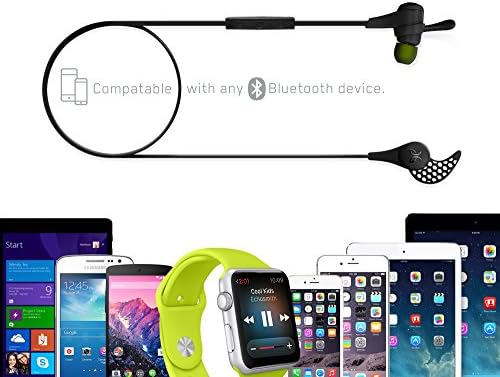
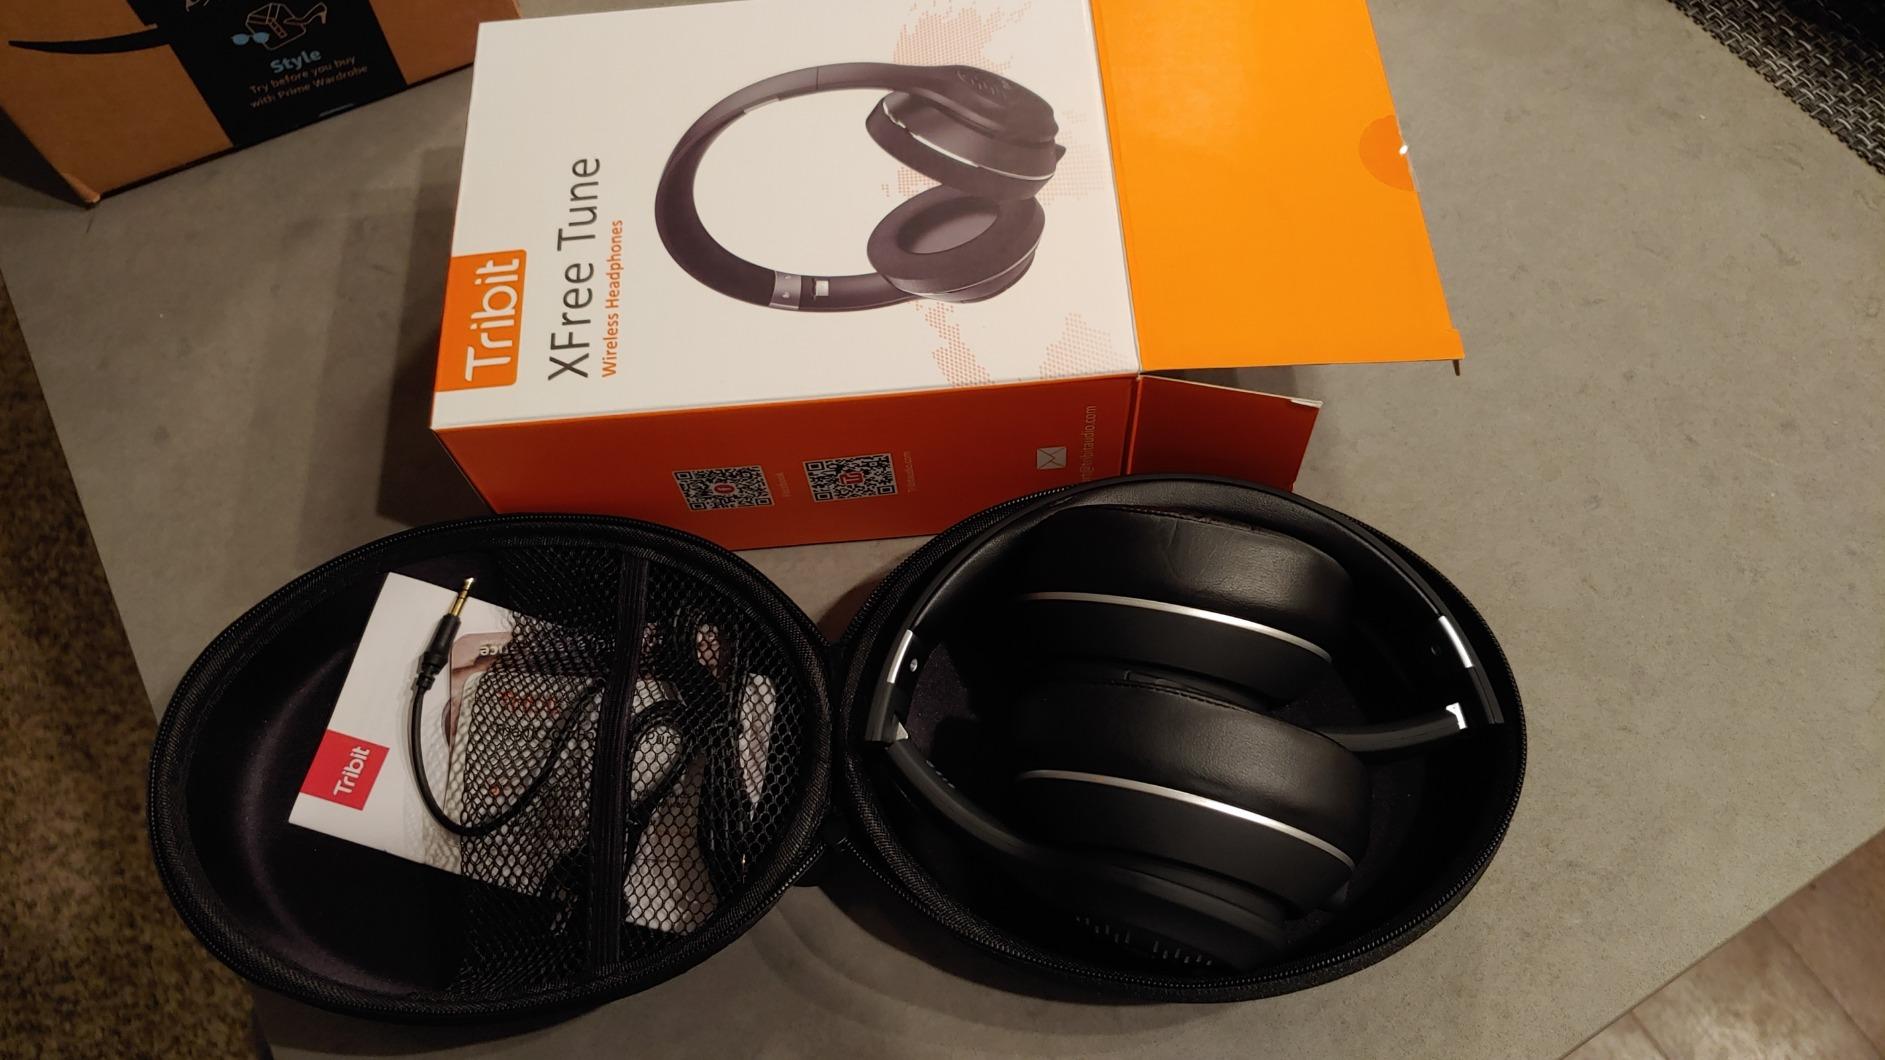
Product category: headphones
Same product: no